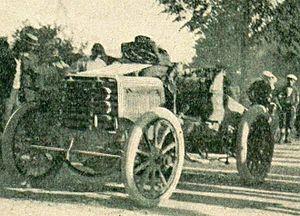
Carl Voigt troisième de Paris-Toulouse-Paris 1900, sur Panhard &amp
Aubigny-sur-Nère est une commune française située dans le département du Cher en région Centre-Val de Loire. Elle prend place dans le Cher-Nord, dont elle est la principale localité, à la limite des régions naturelles de Sologne et du Pays-Fort, dans l'ancienne province de Berry.
Paris-Toulouse-Paris est une course automobile organisée par l'Automobile Club de France en 1900. Elle est considérée comme étant le Vᵉ Grand Prix automobile de l'ACF.